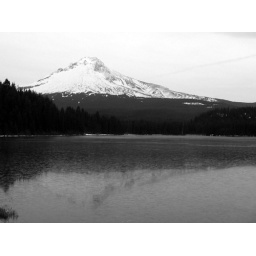
white mountain against a white sky.doing the loop around Trillium Lake. The lake was just barely frozen over.Mt Hood